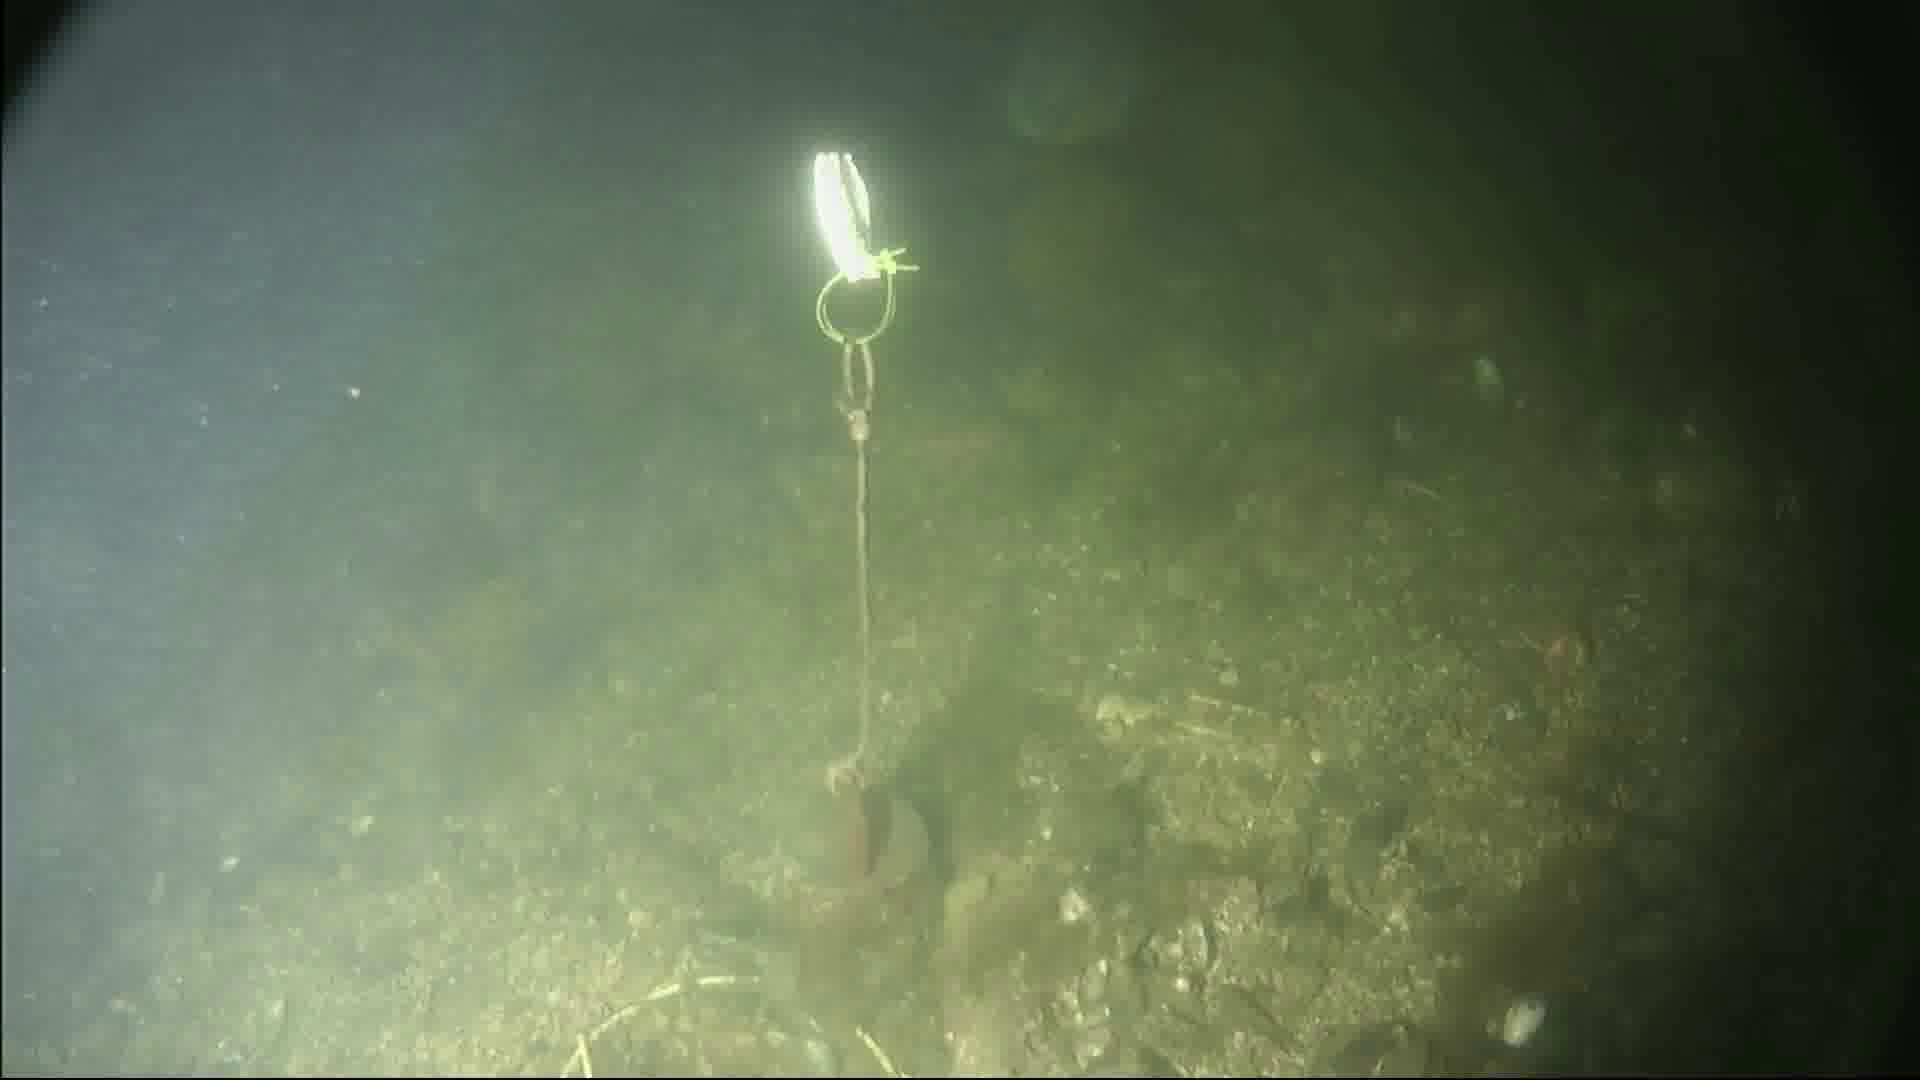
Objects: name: fish